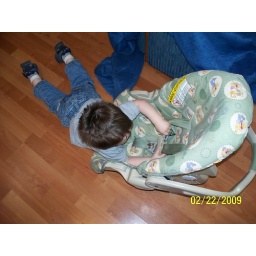
Scott was more interested in clipping the seat belts in the car seat than his new baby brother.